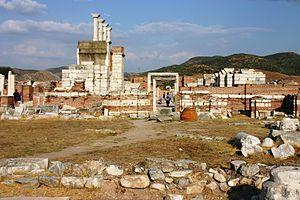
Justinien ou Justinien le Grand, né vers 482 à Tauresium, près de Justiniana Prima en Illyrie, et mort le 15 novembre 565 à Constantinople, est un empereur romain d'Orient ayant régné de 527 jusqu'à sa mort. Il est l'une des principales figures de l'Antiquité tardive. Que ce soit sur le plan du régime législatif, de l'expansion des frontières de l'Empire ou de la politique religieuse, il a laissé une œuvre considérable.